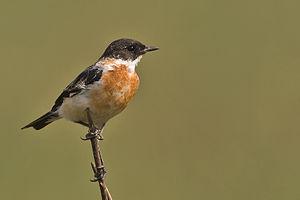
Le Tarier de Hodgson est une espèce de passereaux du nord du sous-continent indien et de Mongolie. Il est dénommé en l'honneur de Brian Houghton Hodgson.